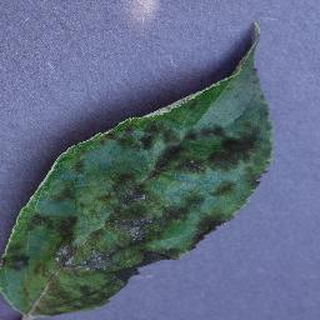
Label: apple_apple_scab